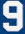
Number: 9